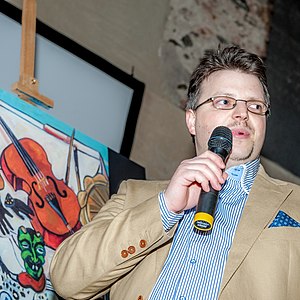
Matthias Laurenz Gräff
Matthias Laurenz Gräff i 2016
Matthias Laurenz Gräff, født den 19. juli 1984 i Gars am Kamp er en østrigsk ekspressionistisk billedkunstner. Han er også en historiker og politisk aktivist. Hans politiske billeder er offentliggjort i internationale bøger, magasiner og blogs.